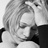
Emotion: sad